Advanced Camera for Surveys

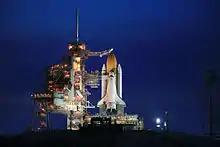
The STS-125, shown here on the launchpad, went on to repair the Advanced Camera for Surveys and returned the crew safely back to Earth

The Advanced Camera for Surveys (ACS) is a third-generation axial instrument aboard the Hubble Space Telescope (HST). The initial design and scientific capabilities of ACS were defined by a team based at Johns Hopkins University. ACS was assembled and tested extensively at Ball Aerospace & Technologies Corp. and the Goddard Space Flight Center and underwent a final flight-ready verification at the Kennedy Space Center before integration in the cargo bay of the Columbia orbiter. It was launched on March 1, 2002, as part of Servicing Mission 3B (STS-109) and installed in HST on March 7, replacing the Faint Object Camera (FOC), the last original instrument. ACS cost US$86 million at that time.